Chavornay, Switzerland

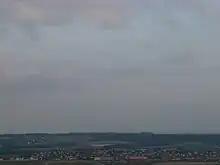
Chavornay and surroundings

After the 2017 merger Chavornay had an area of . Before the merger Chavornay had an area, (as of the 2004/09 survey) of . Of this area, about 65.7% is used for agricultural purposes, while 15.6% is forested. Of the rest of the land, 14.8% is settled (buildings or roads) and 3.9% is unproductive land. In the 2013/18 survey a total of or about 9.5% of the total area was covered with buildings, an increase of over the 1980 amount. Over the same time period, the amount of recreational space in the municipality increased by and is now about 0.63% of the total area. Of the agricultural land, is used for orchards and vineyards, is fields and grasslands and consists of alpine grazing areas. Since 1980 the amount of agricultural land has decreased by . Over the same time period the amount of forested land has increased by . Rivers and lakes cover in the municipality.